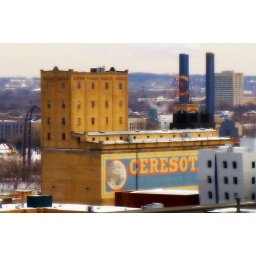
The Ceresota is 100 year old mill building converted to office space, along the Mississippi Riverfront in Downtown Minneapolis.